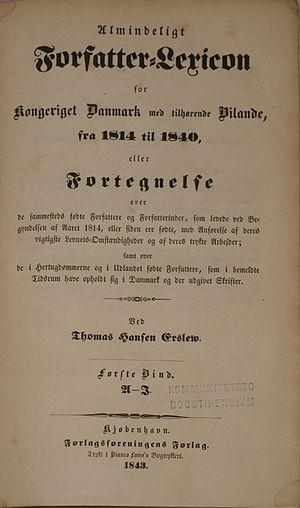
Almindeligt Forfatter-Lexicon for Kongeriget Danmark med tilhørende Bilande fra 1814
Thomas Hansen Erslews Almindeligt Forfatter-Lexicon for Kongeriget Danmark med tilhørende Bilande fra 1814 til 1840, bind 1, 1844.
Almindeligt Forfatter-Lexicon for Kongeriget Danmark med tilhørende Bilande fra 1814 til 1840 er et forfatterleksikon udarbejdet af Thomas Hansen Erslew som udkom i 6 bind i perioden 1843-1868.